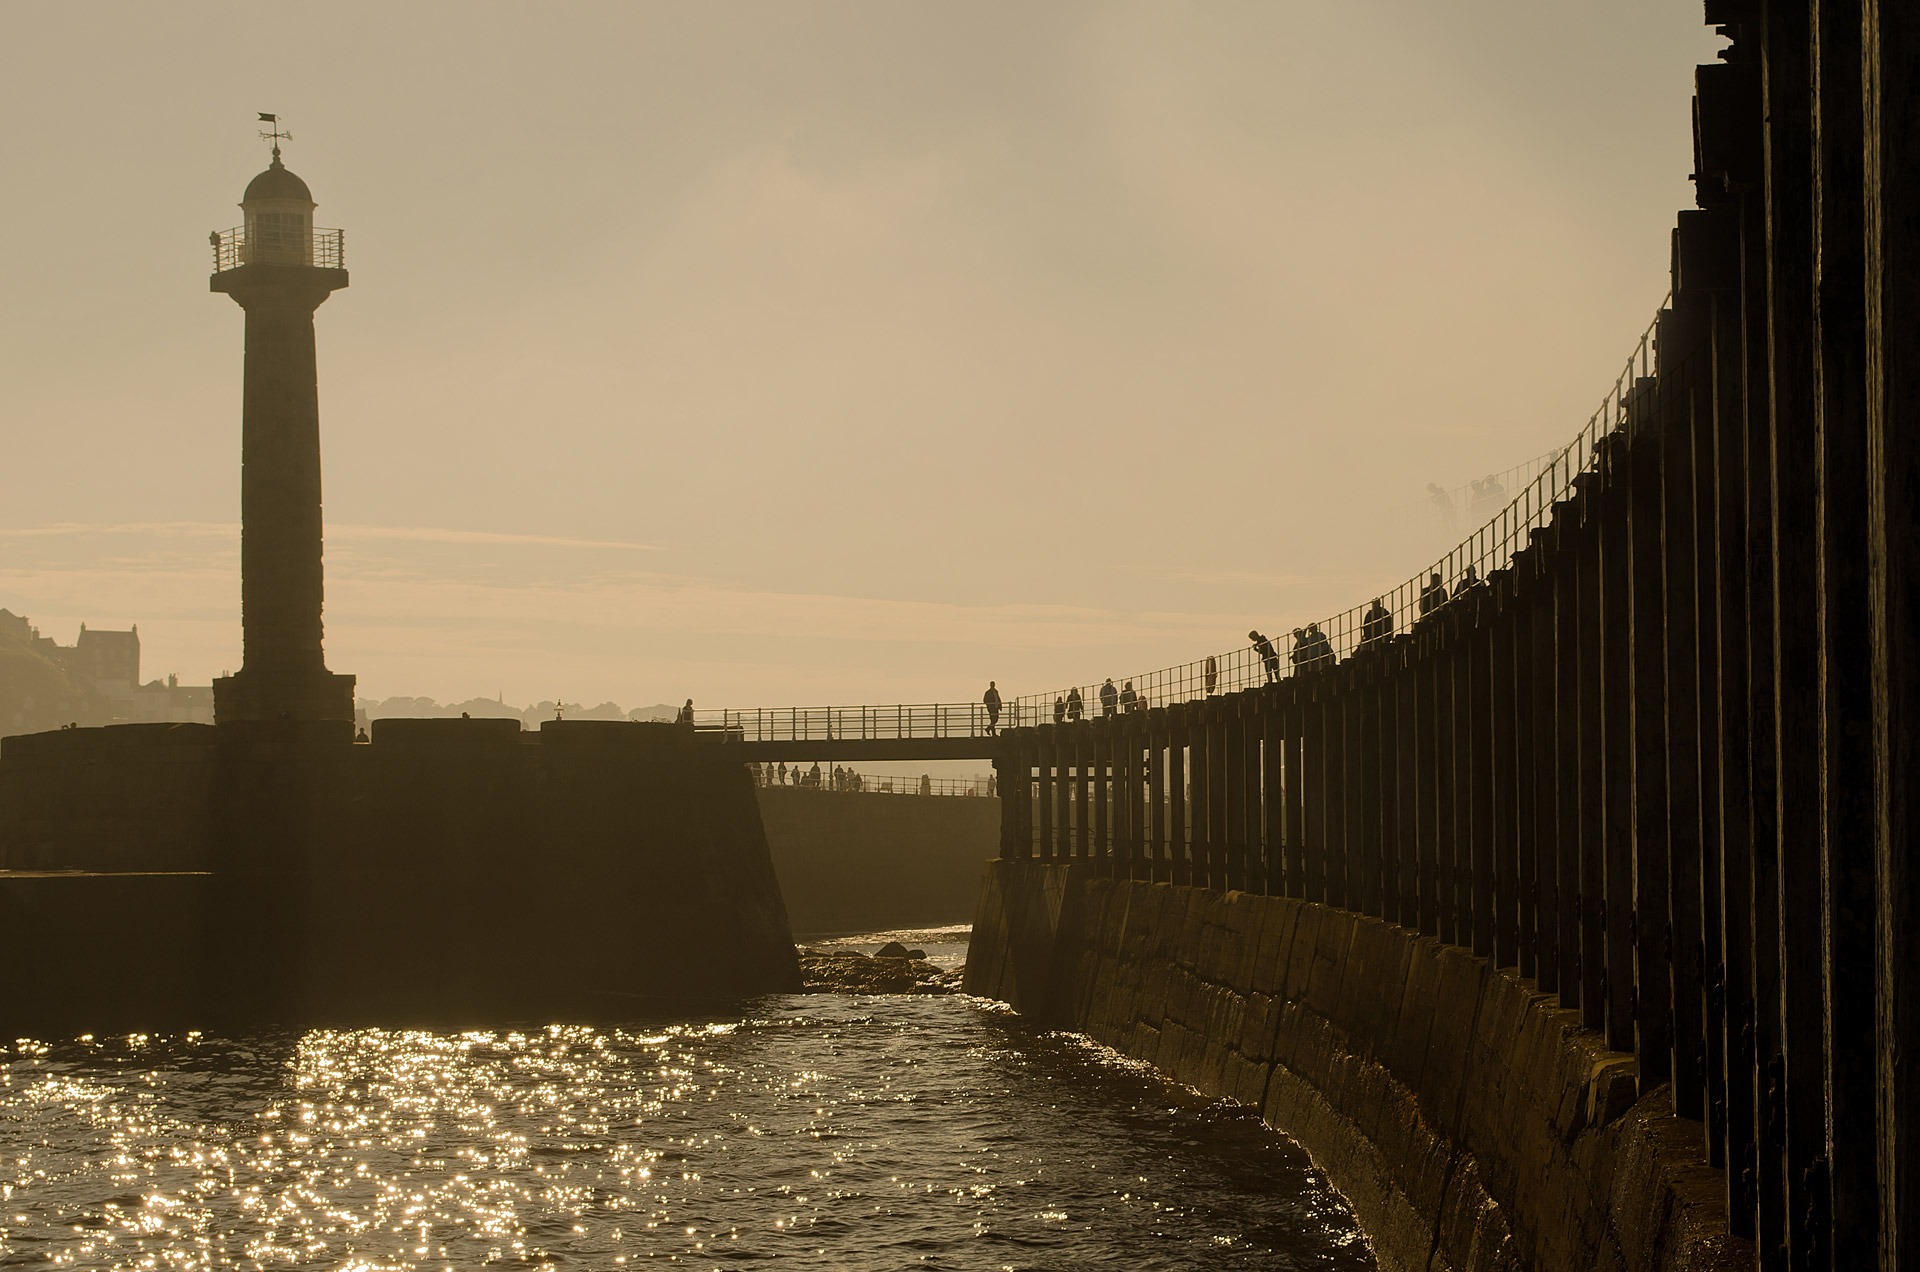
sea, coast, water, architecture, sunset, white, bridge, skyline, sunlight, morning, fall, dawn, cityscape, dusk, evening, reflection, tower, black, tourism, trip, season, waterway, england, sepia, background, holidays, history, whitby, lighthouses, atmospheric phenomenon